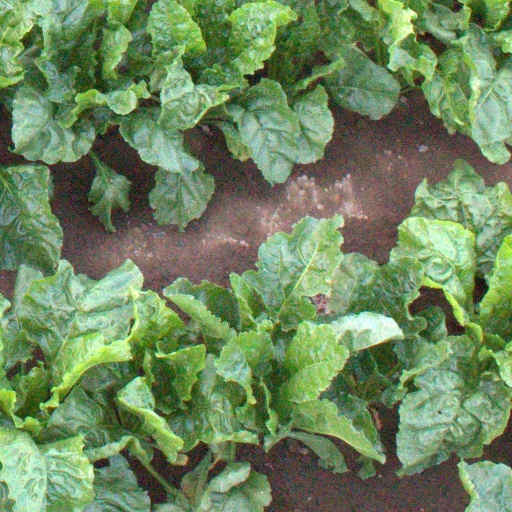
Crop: sugar beet